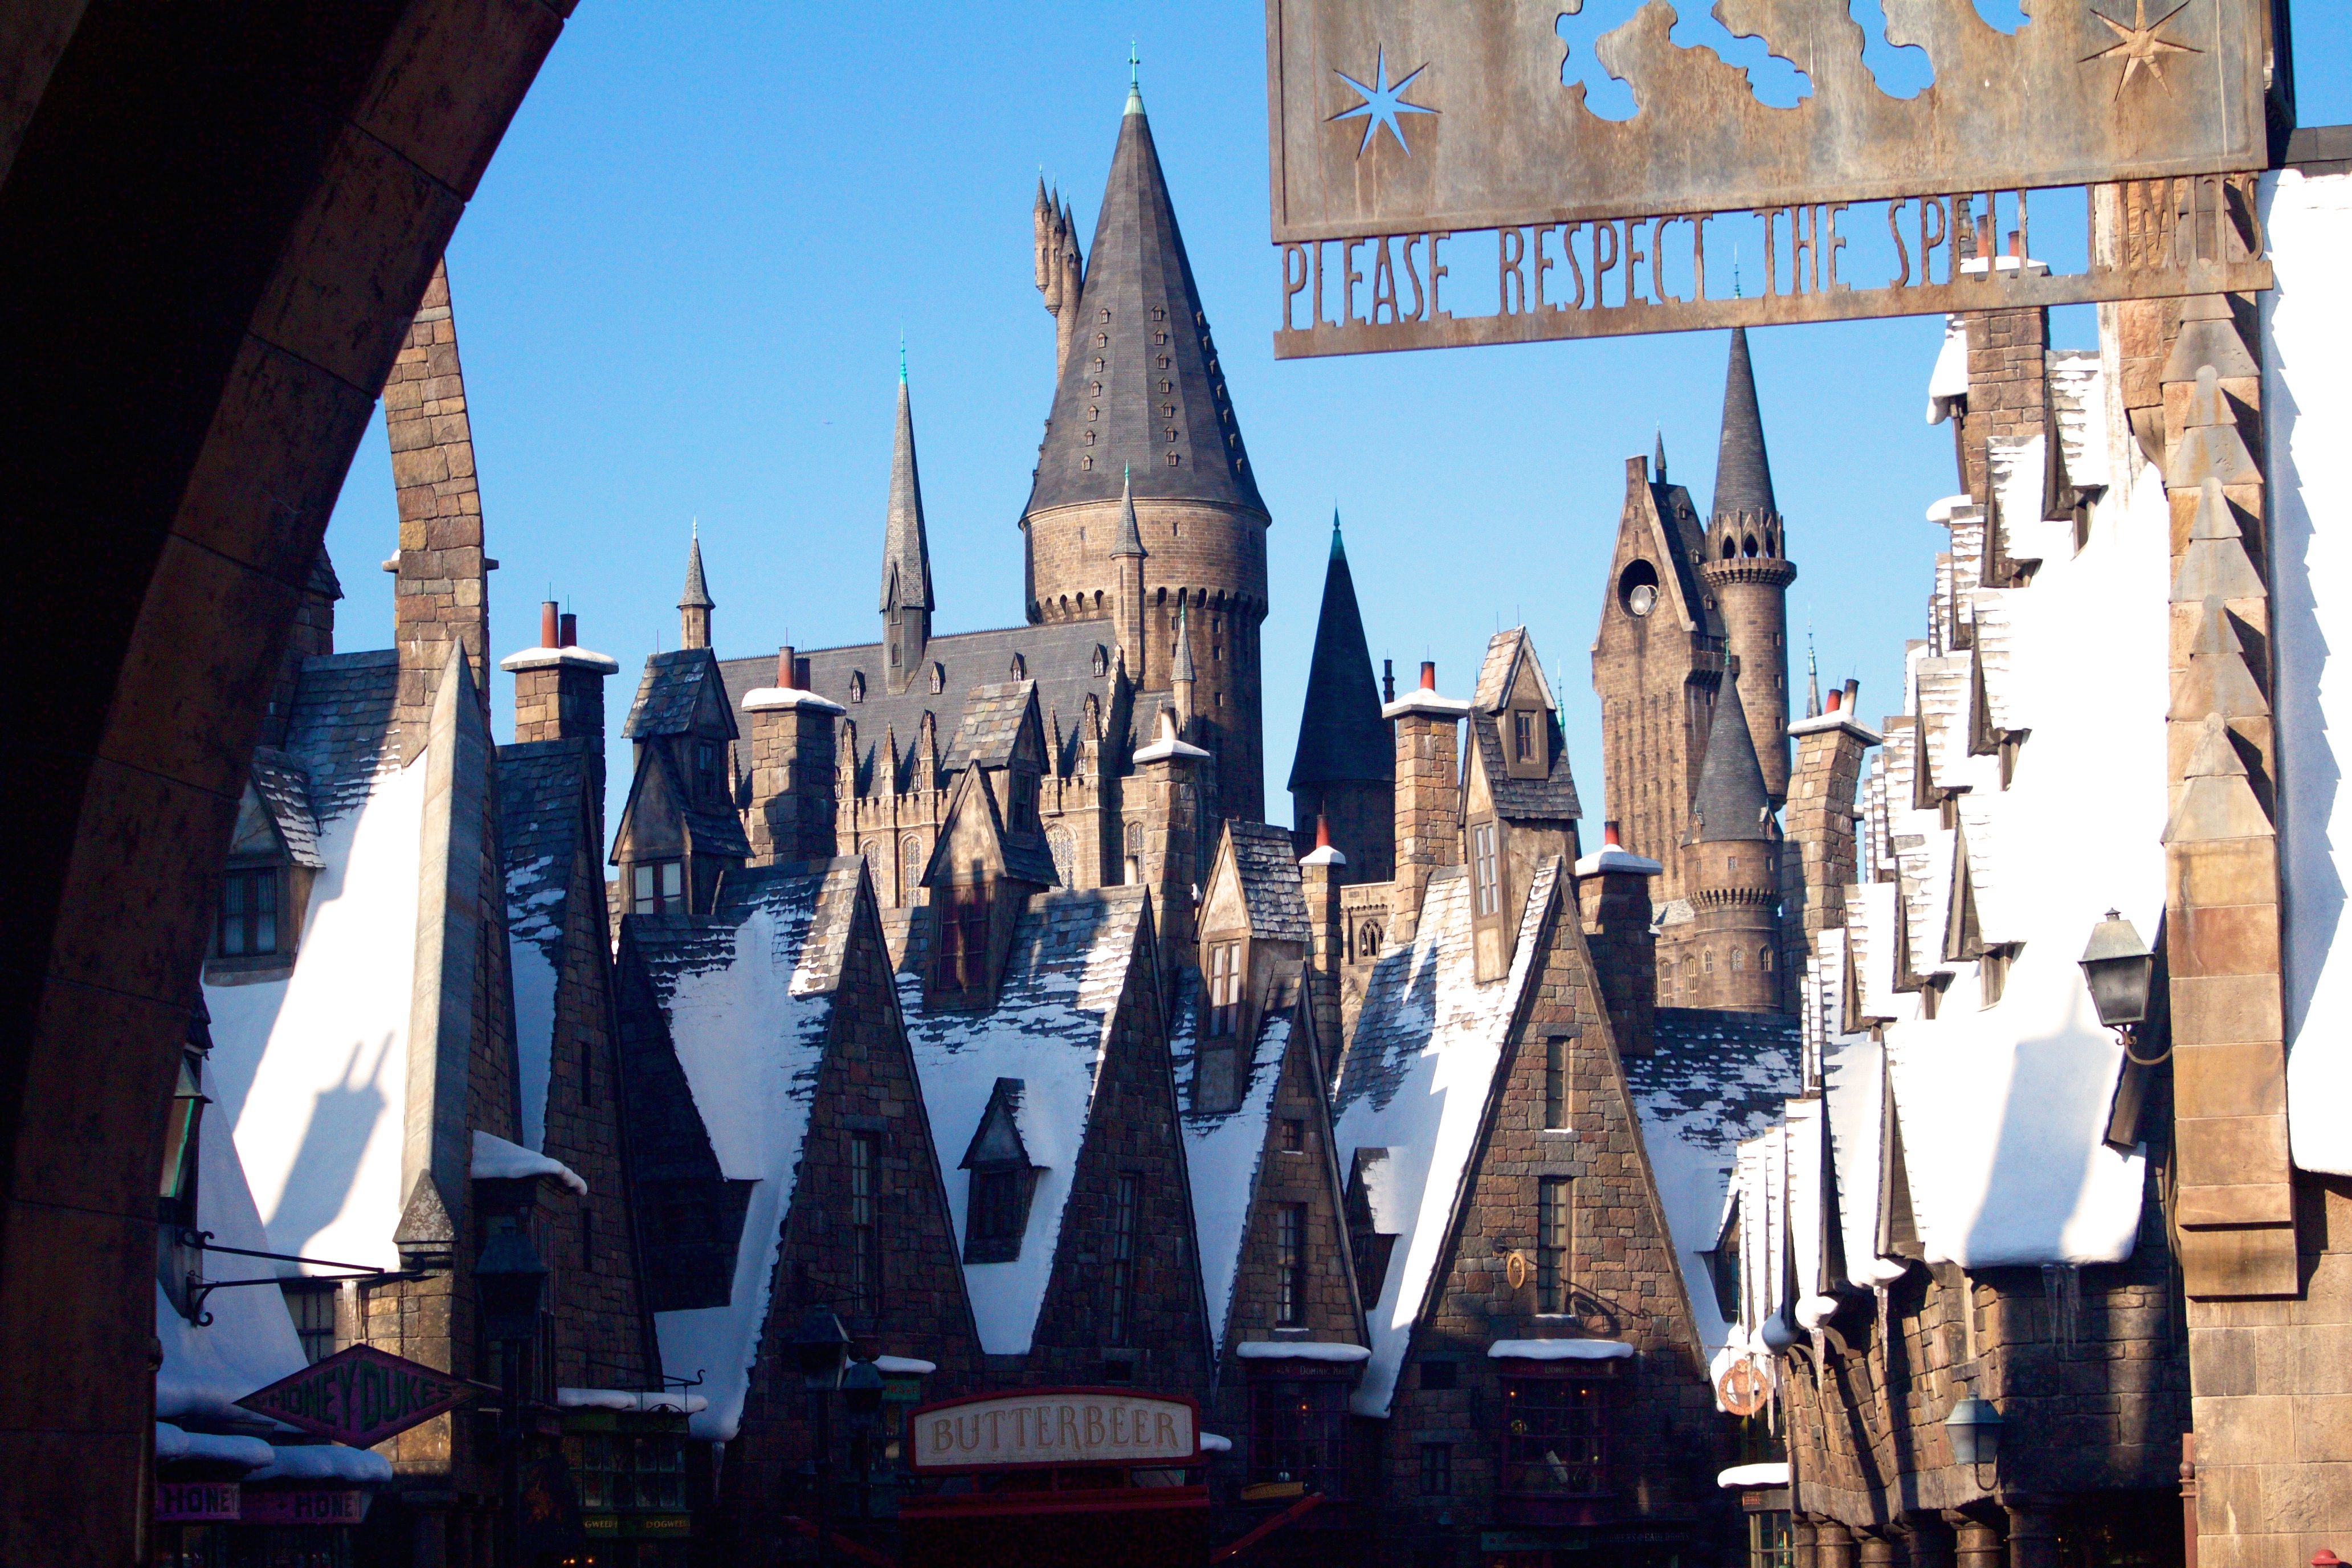
landmark, cathedral, tourism